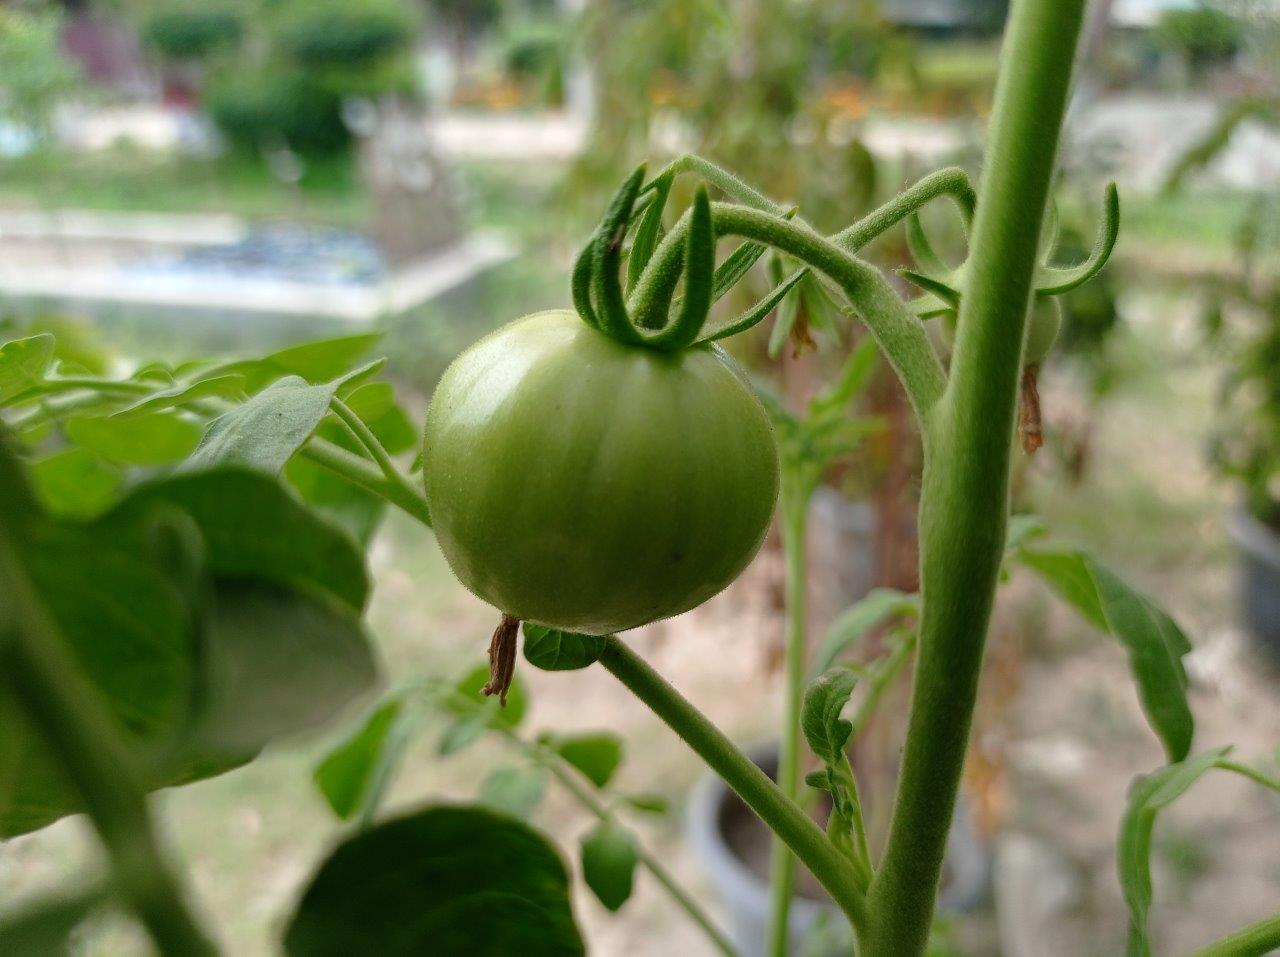
Maturity: Immature